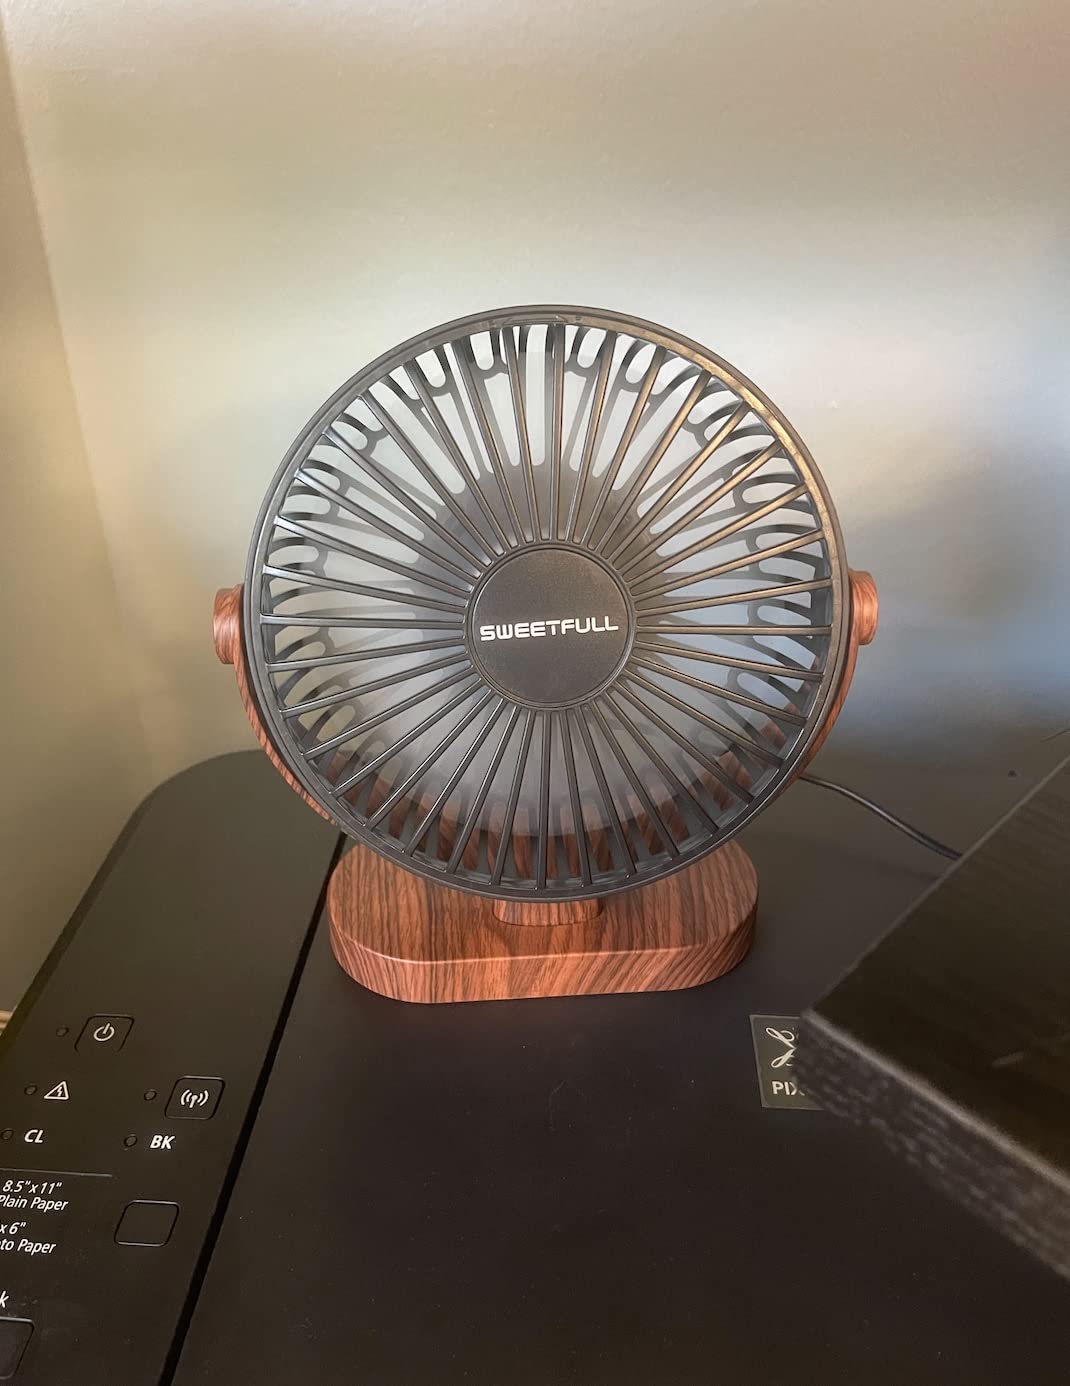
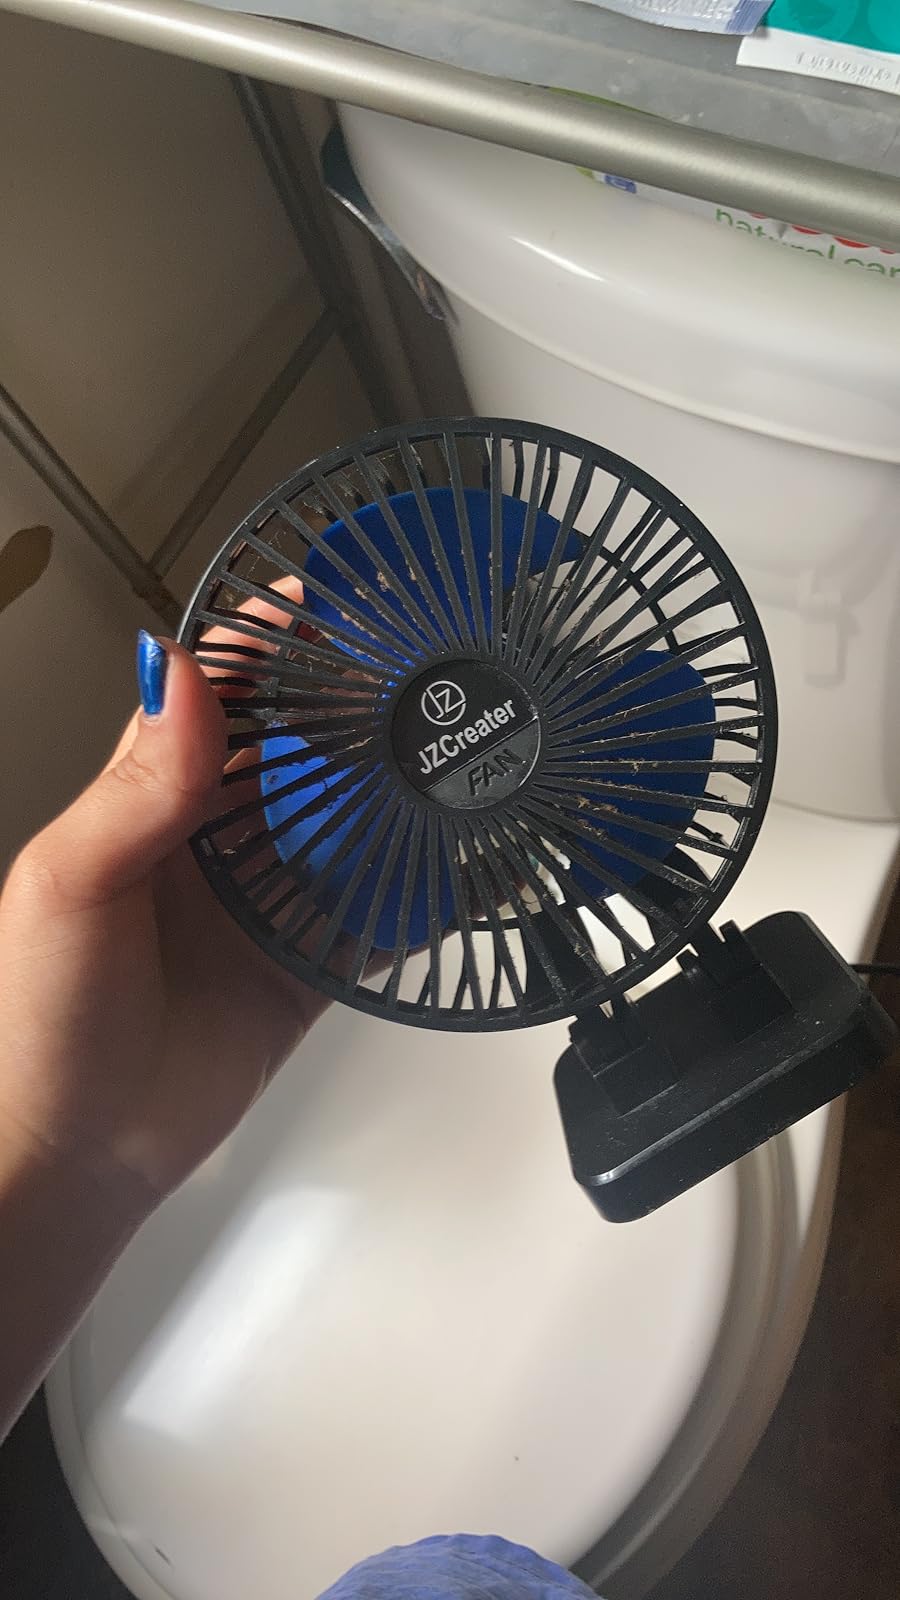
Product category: fan
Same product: no